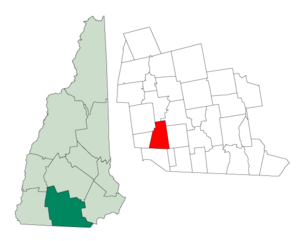
Temple est une municipalité américaine située dans le comté de Hillsborough au New Hampshire. Selon le recensement de 2010, sa population est de 1 366 habitants.